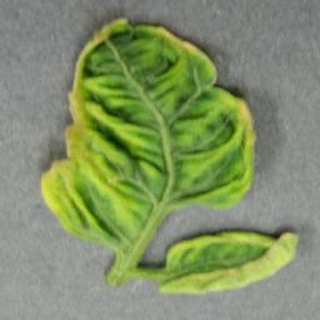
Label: tomato_yellow_leaf_curl_virus